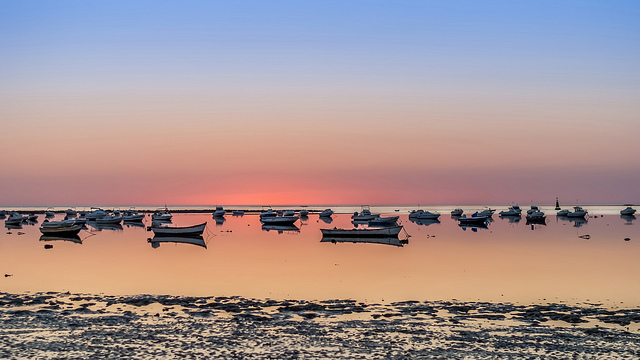
user: Given an image and a question. Answer the question in a short answer. Question: What time of day is depicted? Short Answer:
assistant: dusk